Richard King (artist)

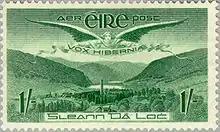
Irish airmail stamp designed by King - "Vox Hiberniæ" flying over Glendalough

Many of his illustrations are to be found in the Capuchin Annual from 1940 onwards.